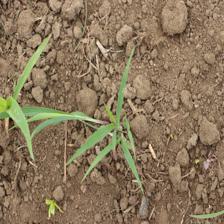
Label: Sorghum